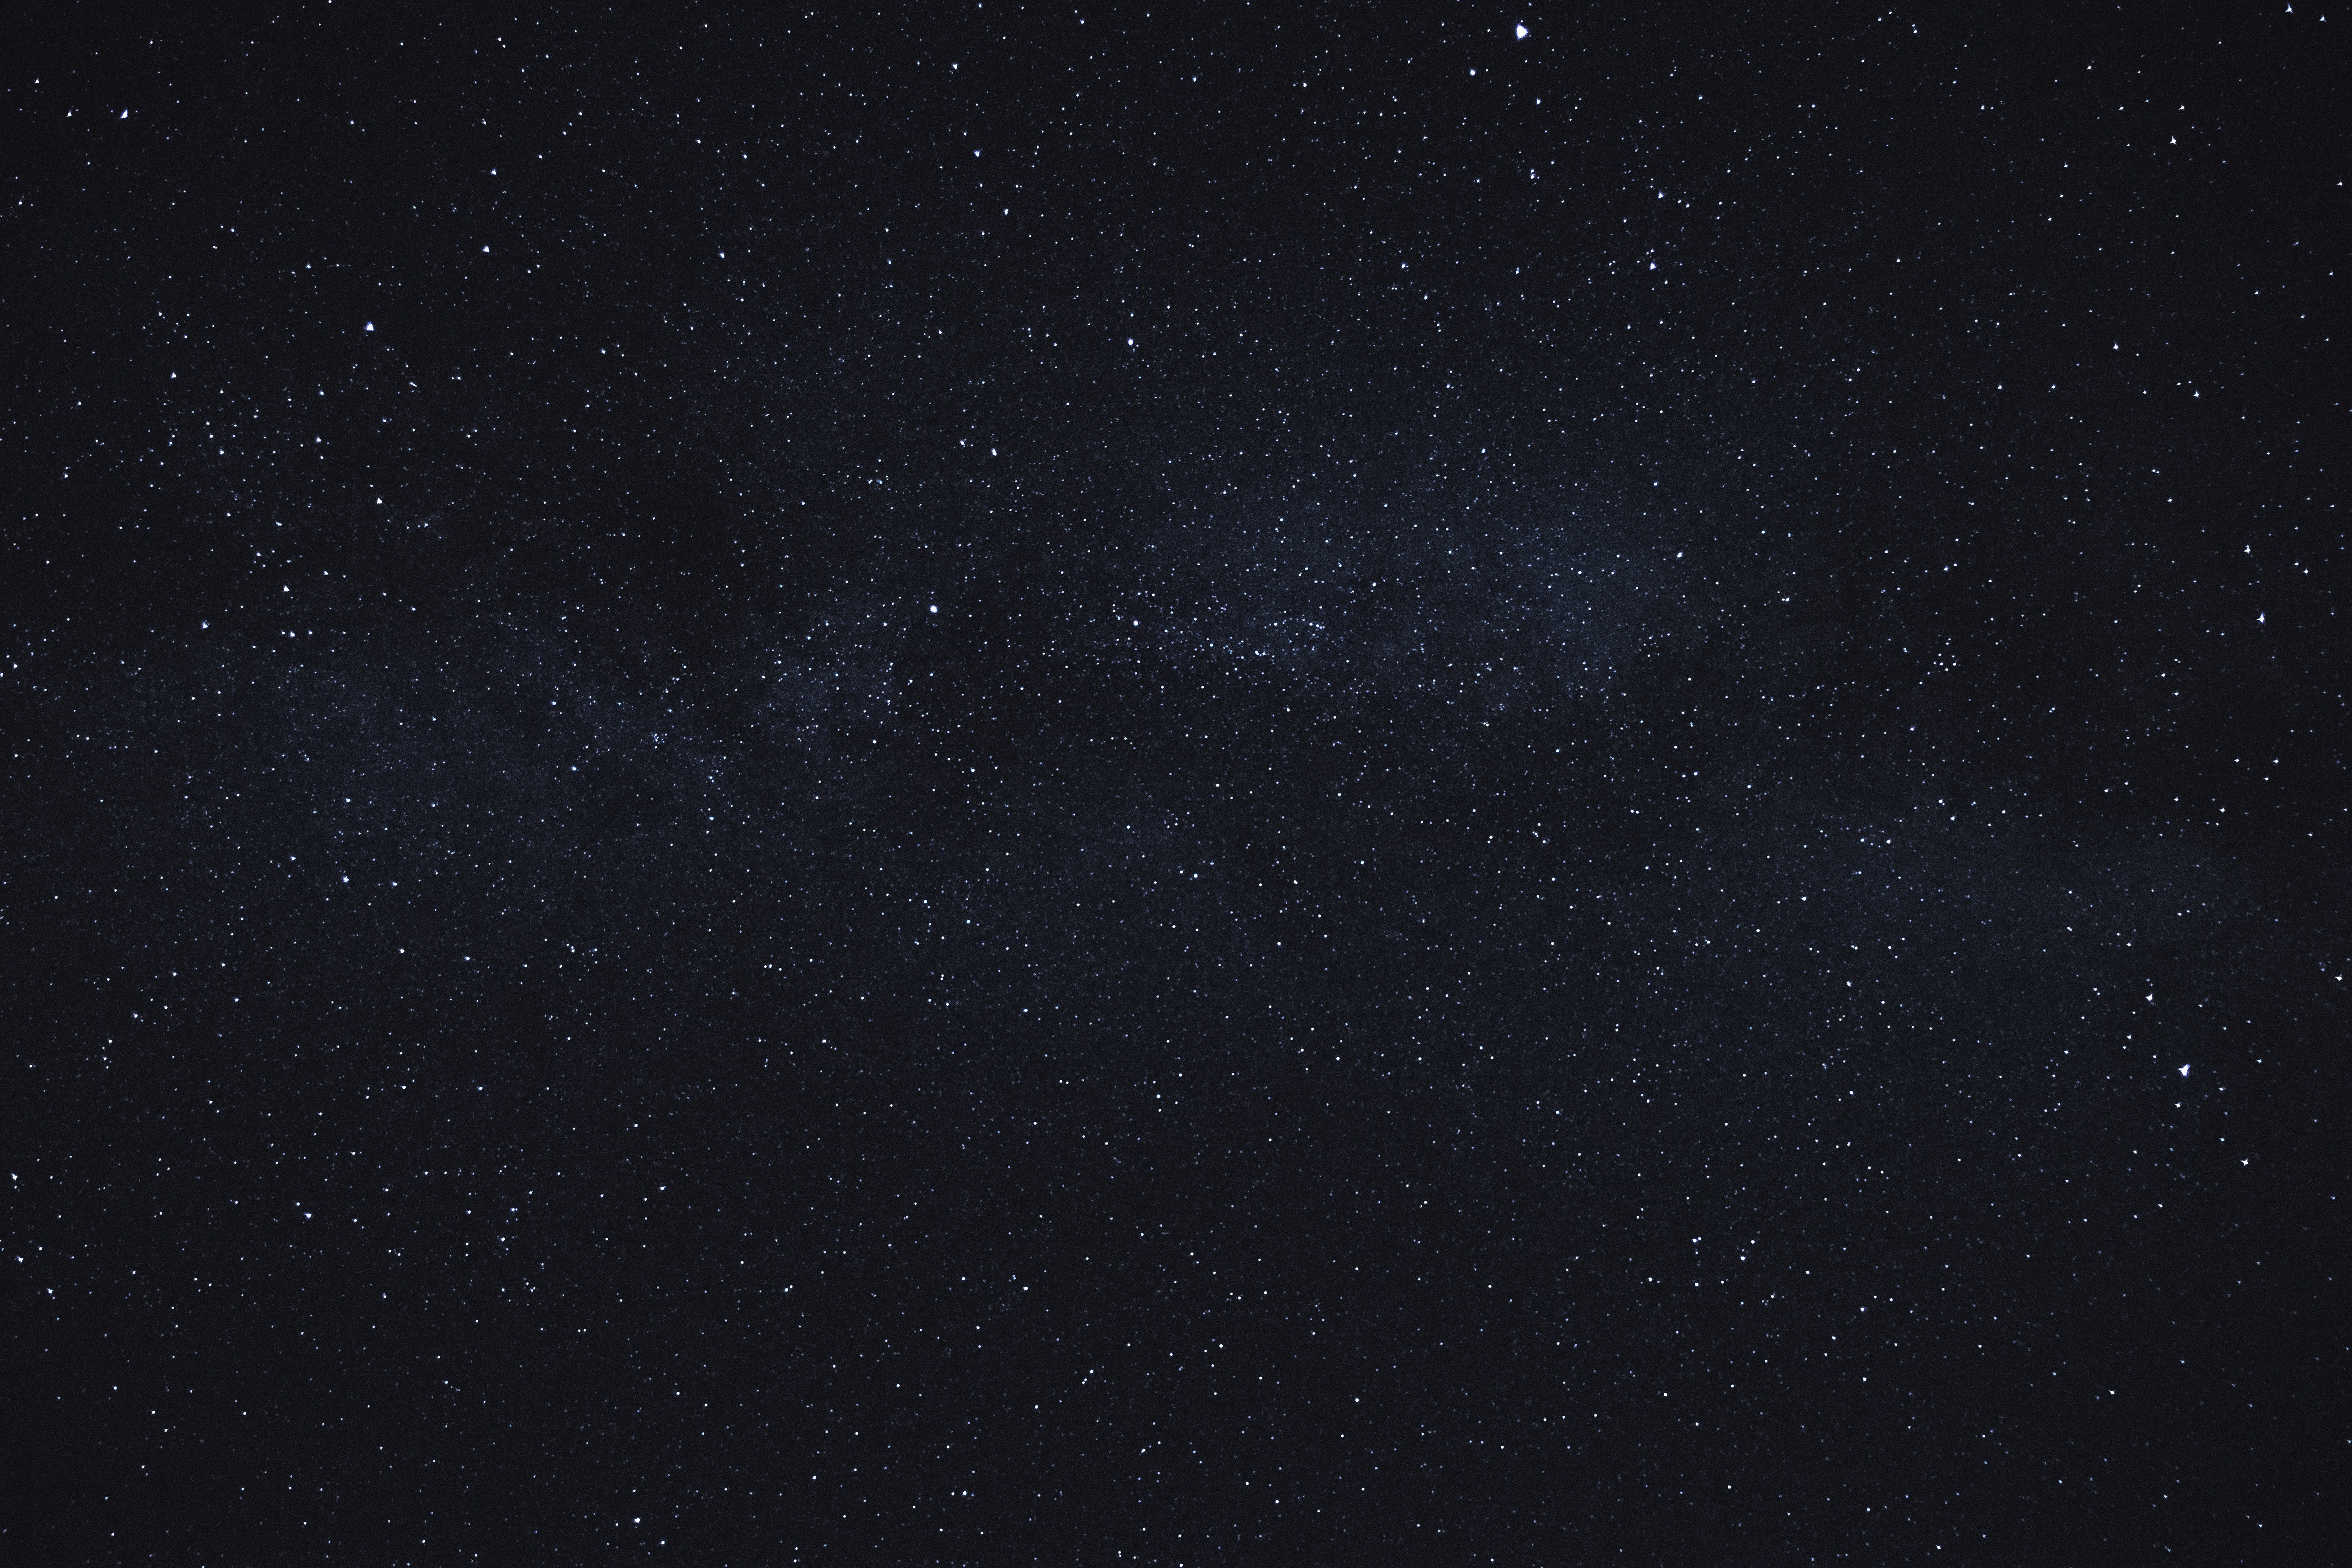
black, sky, atmosphere, night, astronomical object, constellation, star, darkness, space, midnight, astronomy, universe